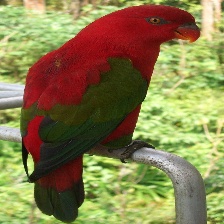
Species: CHATTERING LORY
Scientific name: LORIUS GARRULUS
ImageNet parent category: lorikeet